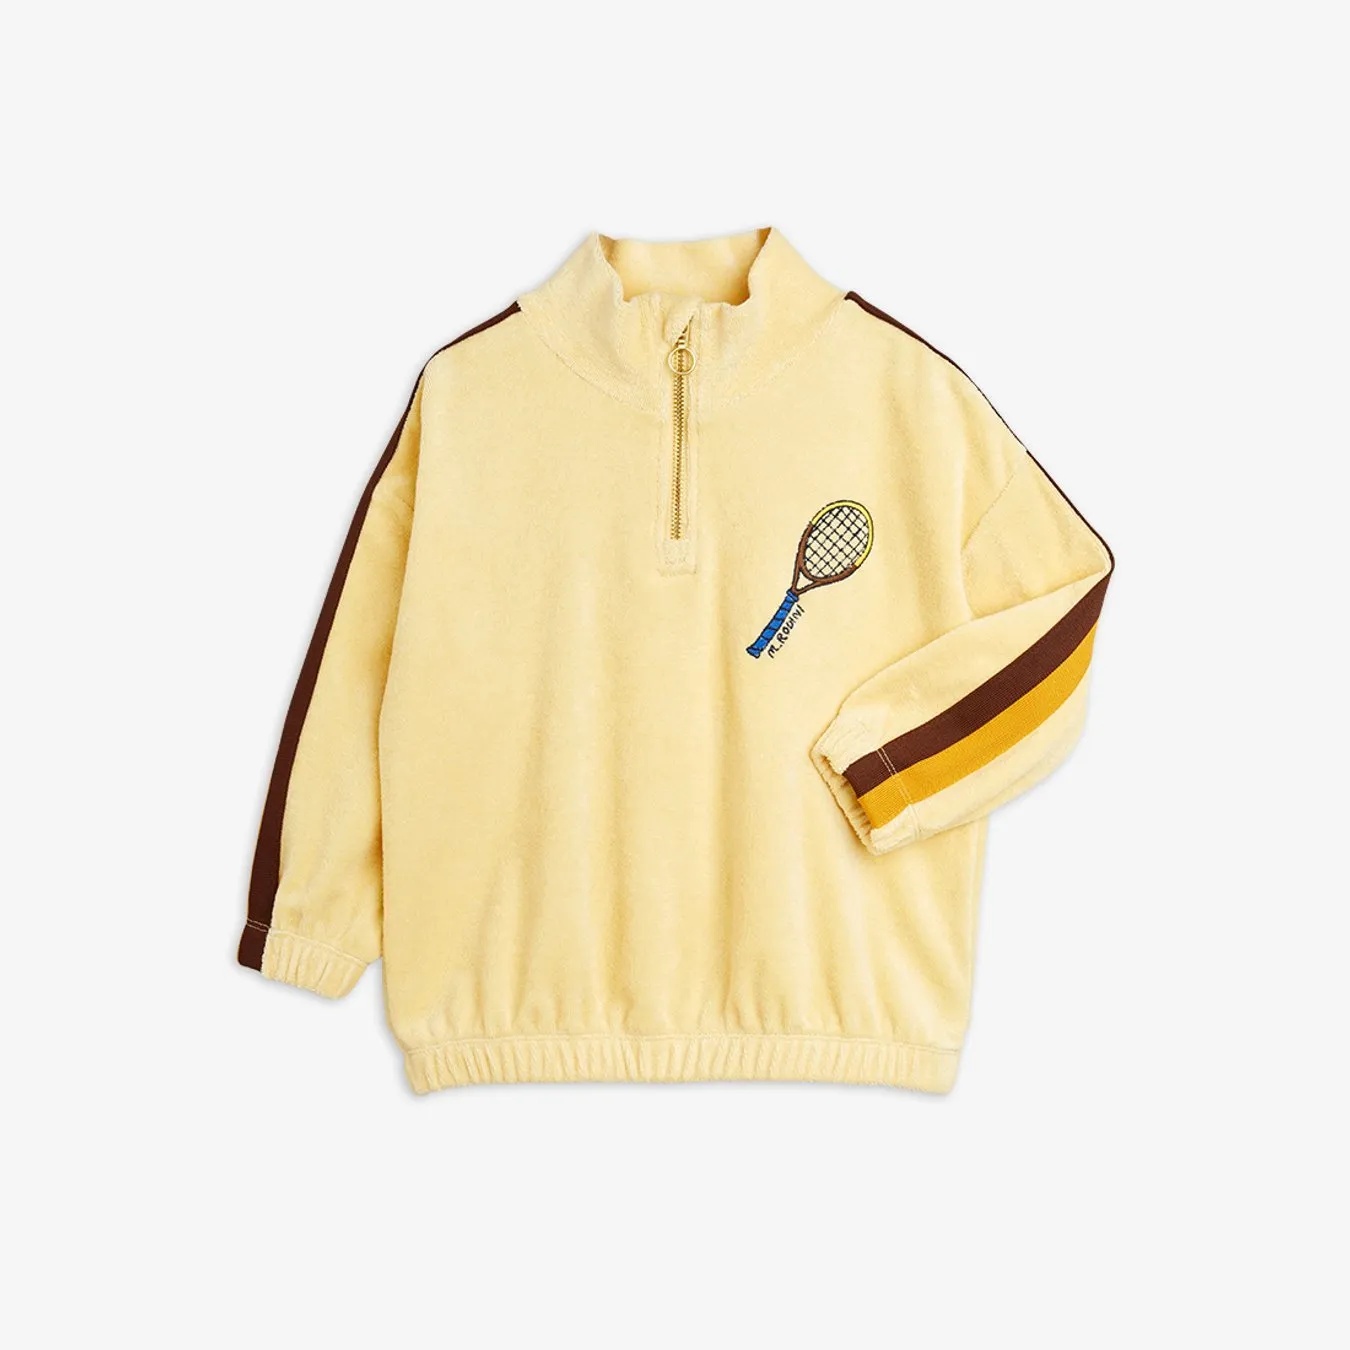
Tennis Terry Halfzip Sweatshirt
Half zip sweatshirt in Terry fabric, made from 100 % GOTS certified organic cotton. Designed with a high neck and dropped shoulders. Finished with a Tennis embroidery on the chest and stripe detailing along the sleeves. Features • Embroidered Tennis motif on the chest • Stripe detailing along sleeves • Dropped shoulders for a relaxed fit • High neck with half zip • Elastic cuffs and bottom hem • Terry material Material • 100 % Organic cotton • GOTS certified
Brand: Mini Rodini
Category: Apparel & Accessories > Clothing > Activewear > Activewear Sweatshirts & Hoodies